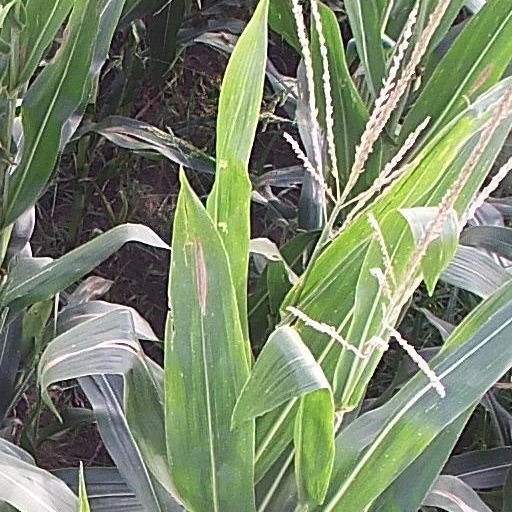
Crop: maize; corn